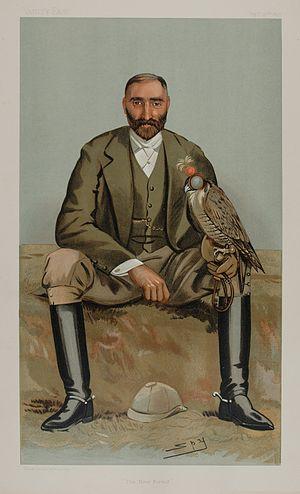
L'honorable Gerald William Lascelles C. B.